Nightlight

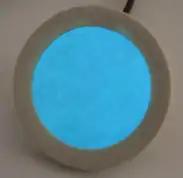
Electroluminescent nightlights use little electrical power

Early electrical nightlights used small incandescent lamps or small neon lamps to provide light, and were much safer than small candles using an open flame. The neon versions consumed very little energy and had a long life, but had a tendency to flicker on and off (reminiscent of a candle), which some users liked and others found annoying. In the 1960s, small nightlights appeared that featured a low-power electroluminescent panel emitting soft green or blue light; similar lights are still available today.